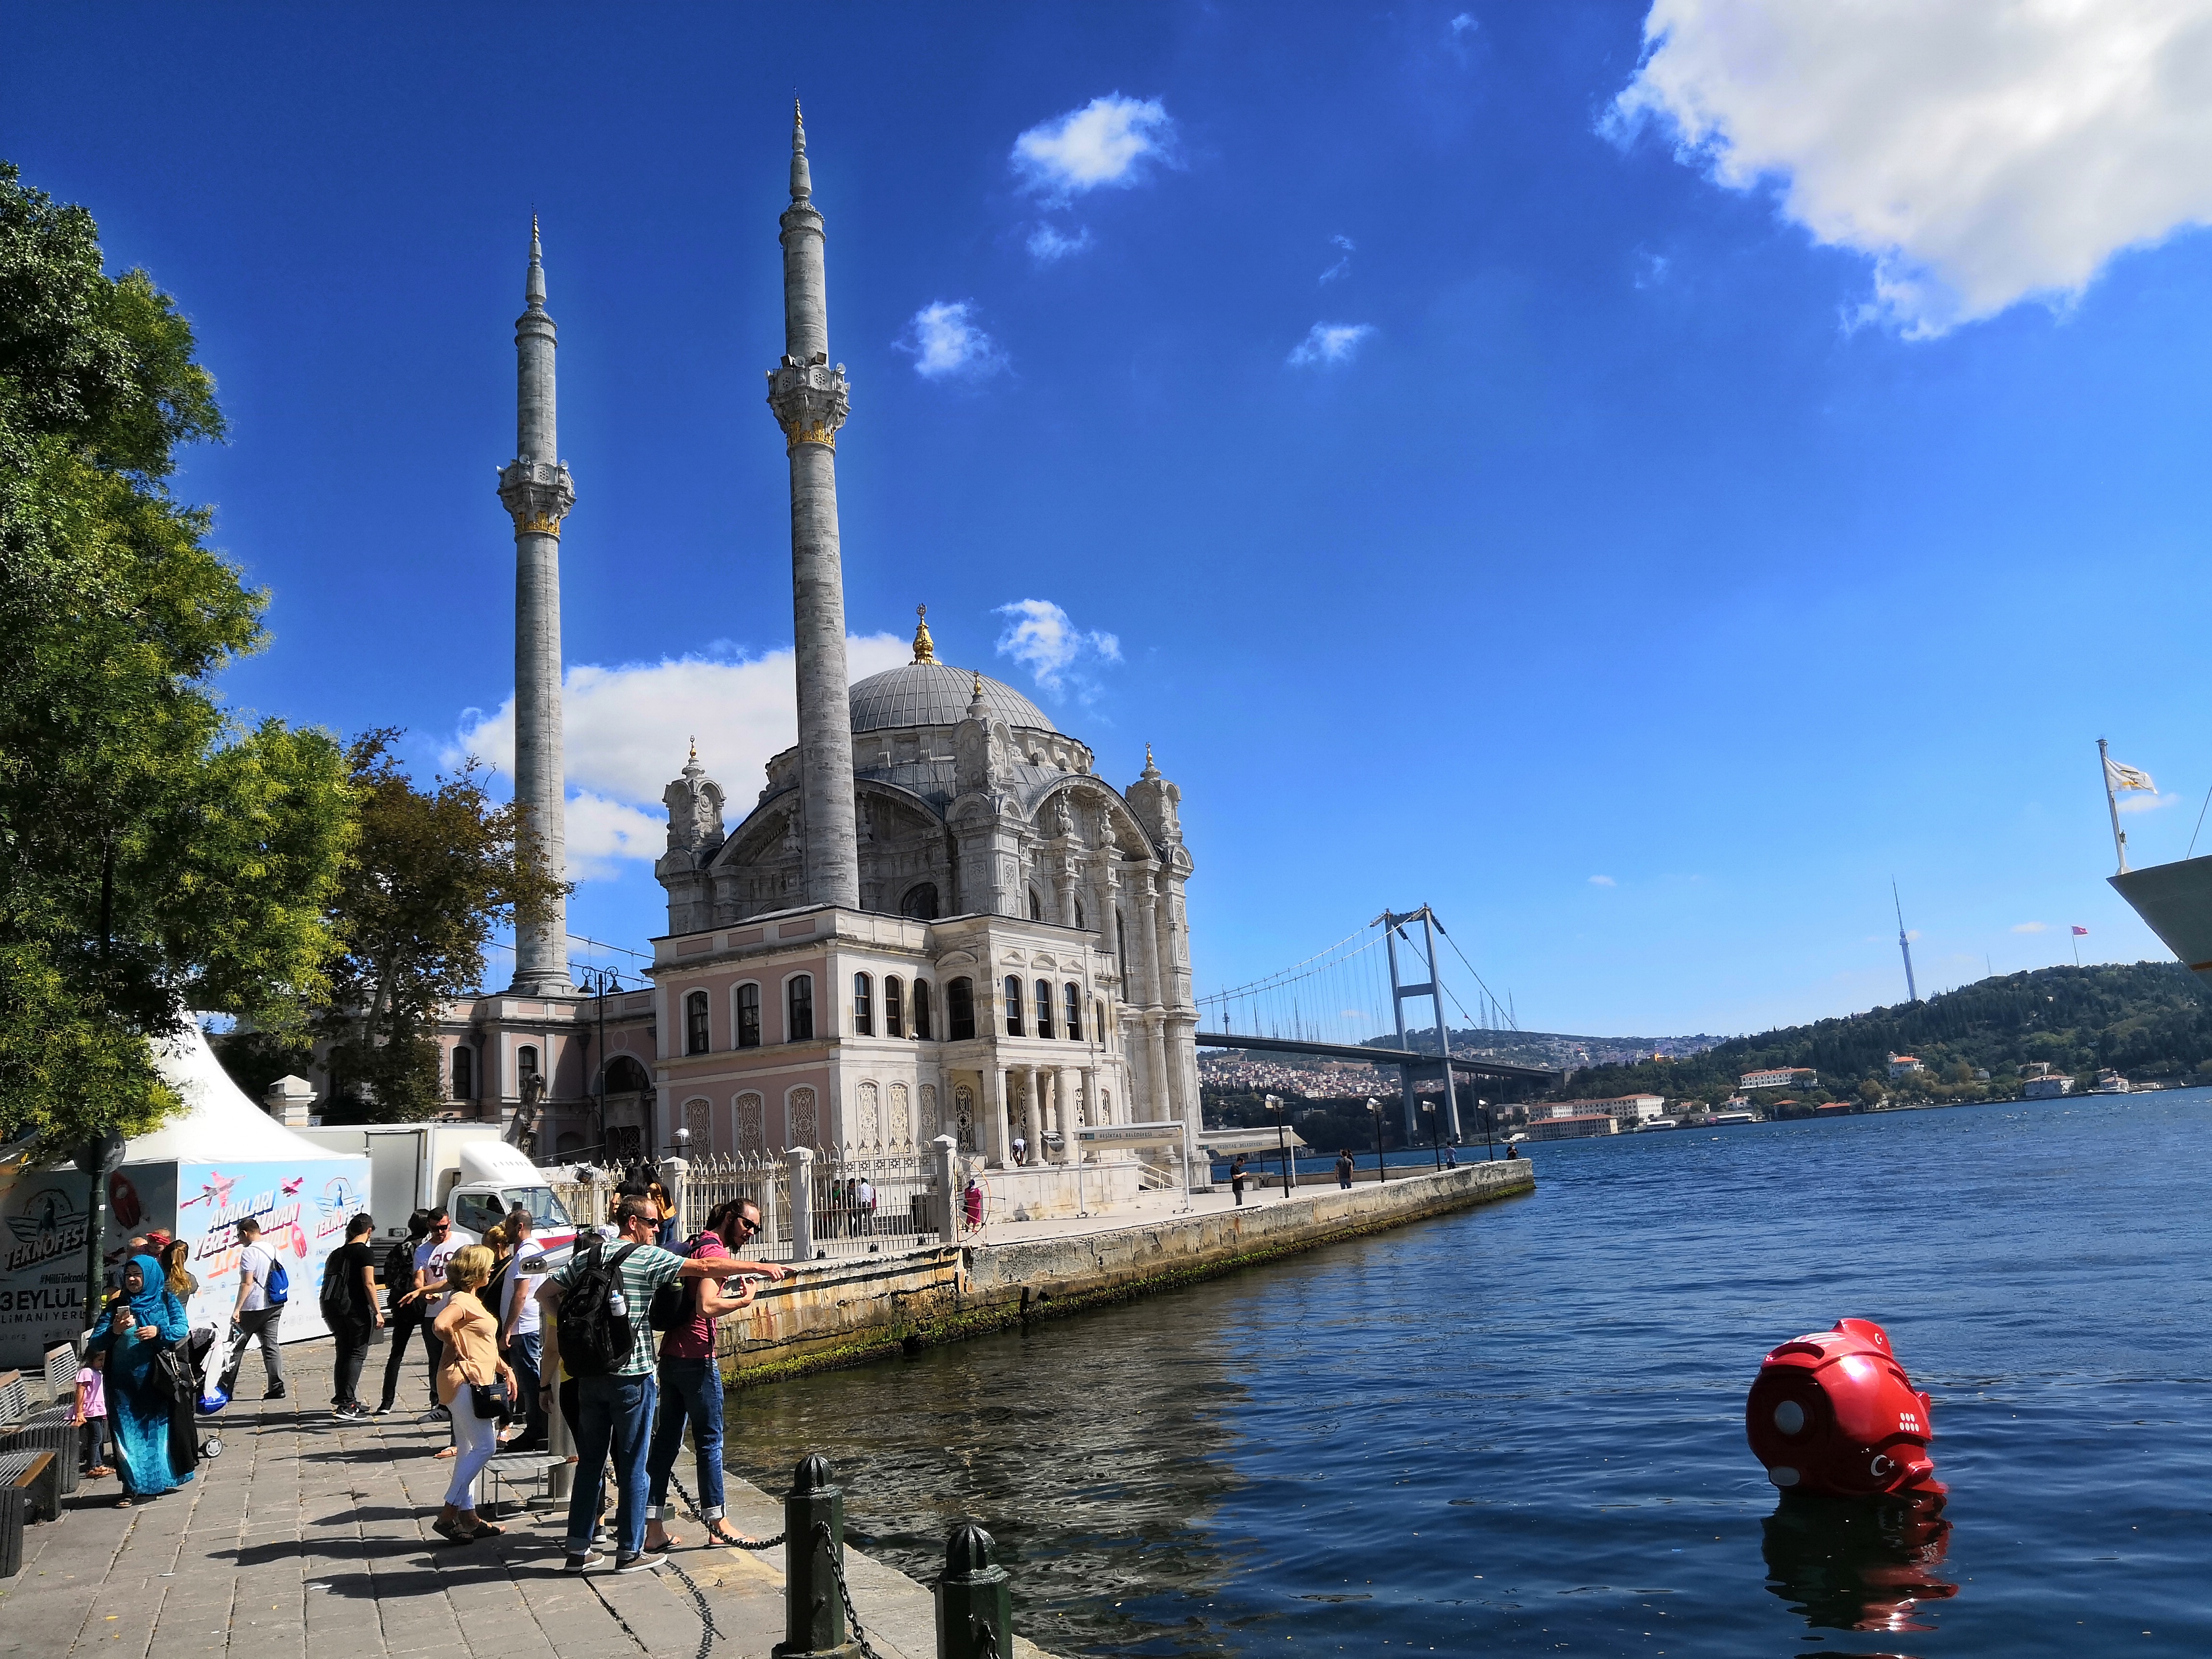
Ortakoy, camii, mosque, sky, tourist attraction, tourism, building, place of worship, sea, city, water, tours